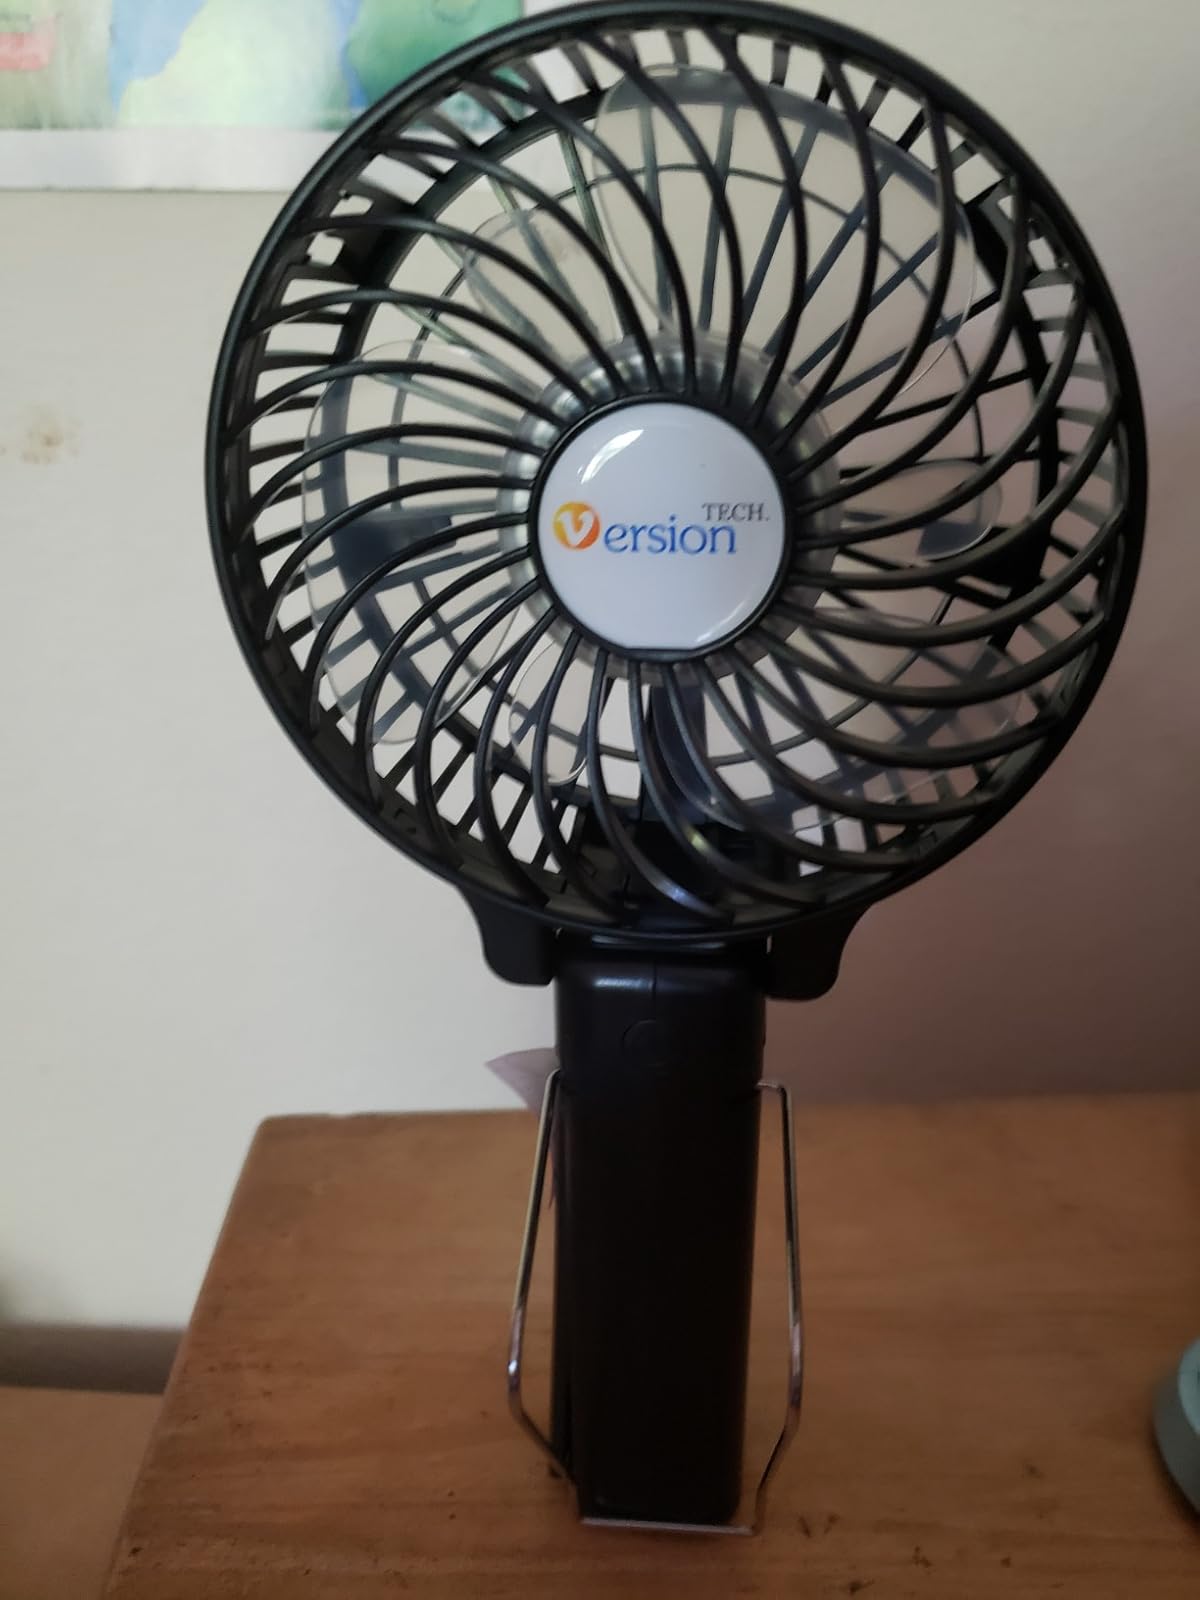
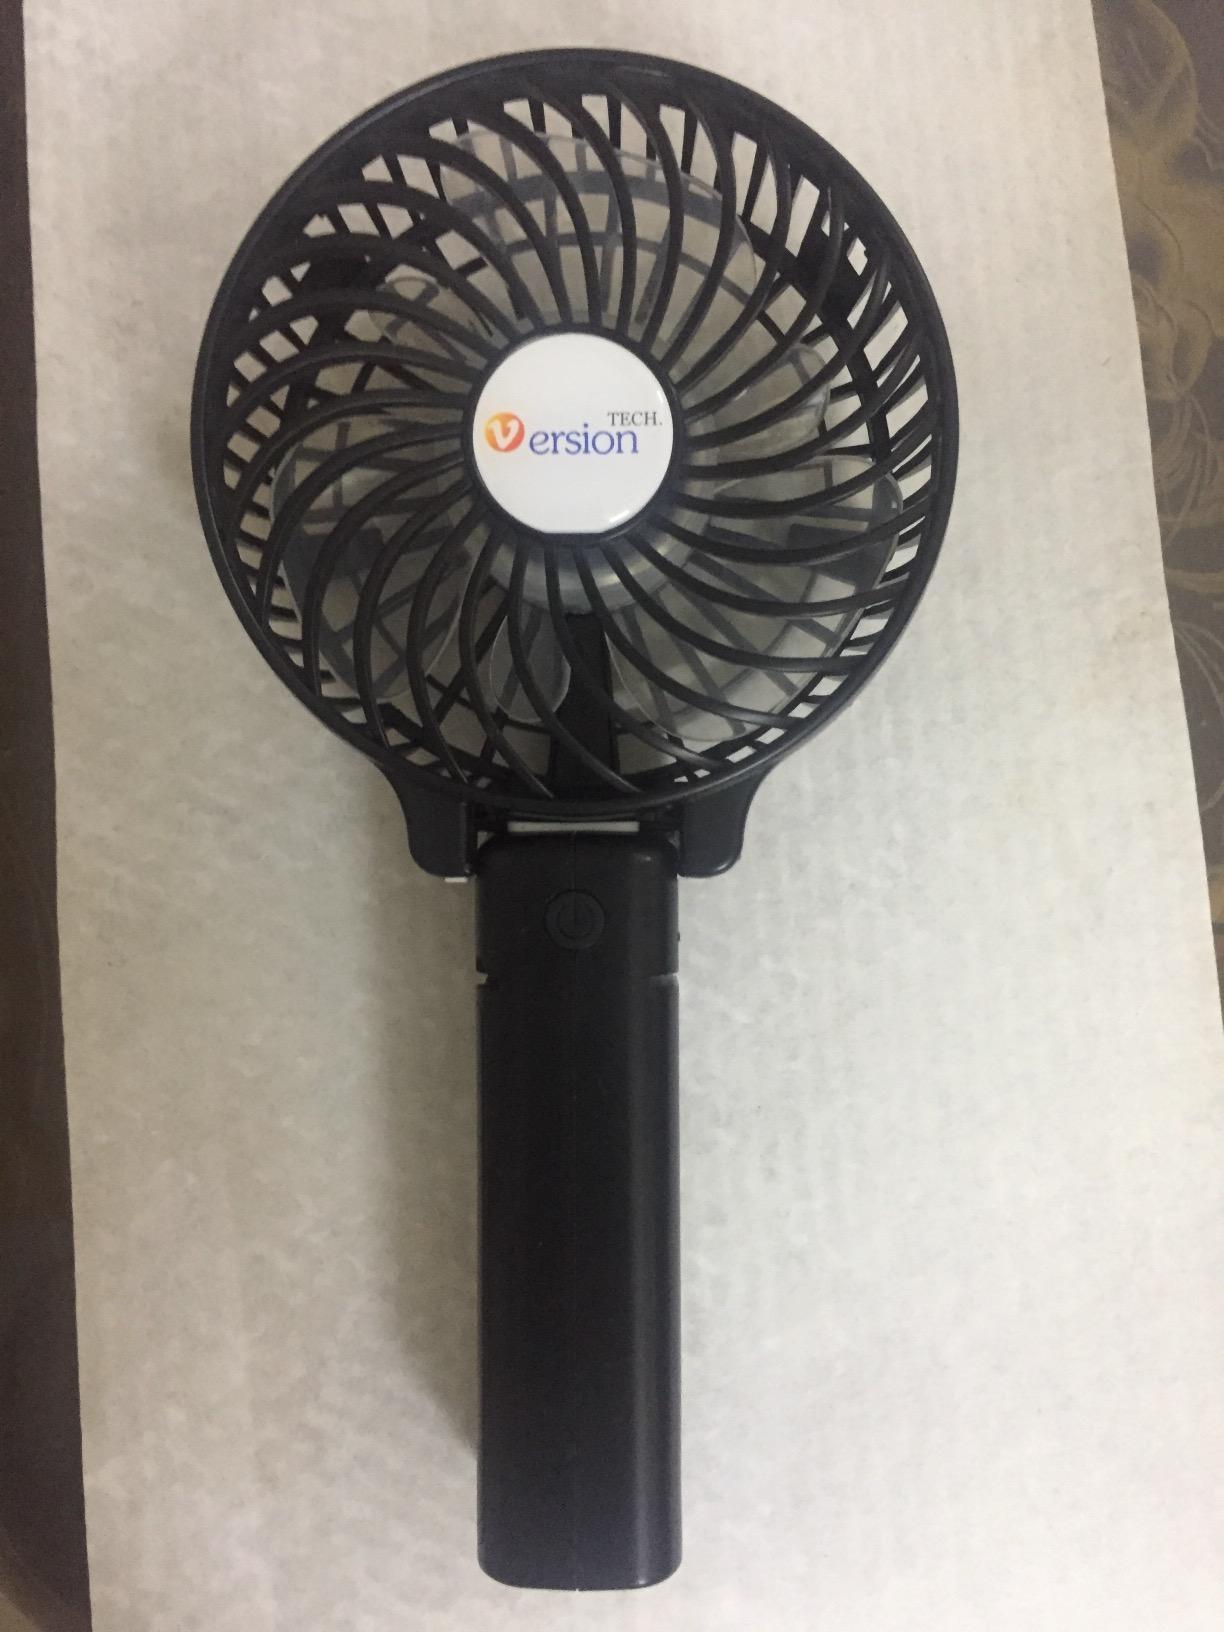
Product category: fan
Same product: yes